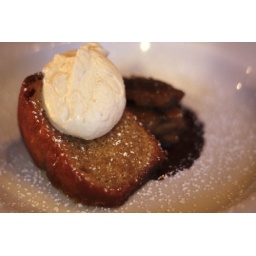
Dessert at Le Pigeon in Portland, OR. Caramel cake with chocolate sauce and bananas foster. Mmmmmmmm.